Francisco Domínguez Servién

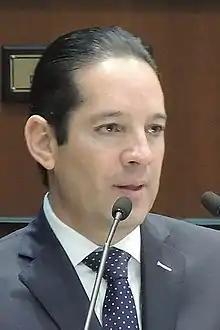

Francisco Domínguez Servién (born 11 August 1966) is a Mexican politician affiliated with the National Action Party (PAN). He served as Governor of Querétaro from 2016 to 2021. Previously, he also served as a senator of the LXII Legislature of the Mexican Congress (2012–2015) representing Querétaro, and as a deputy during the LX Legislature (2006–2008), representing Querétaro's second district.